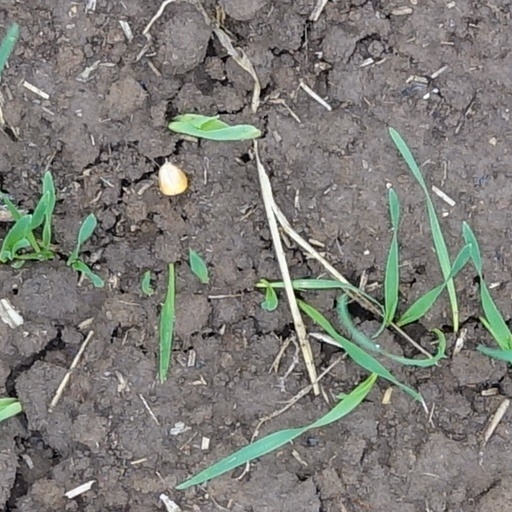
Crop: wheat